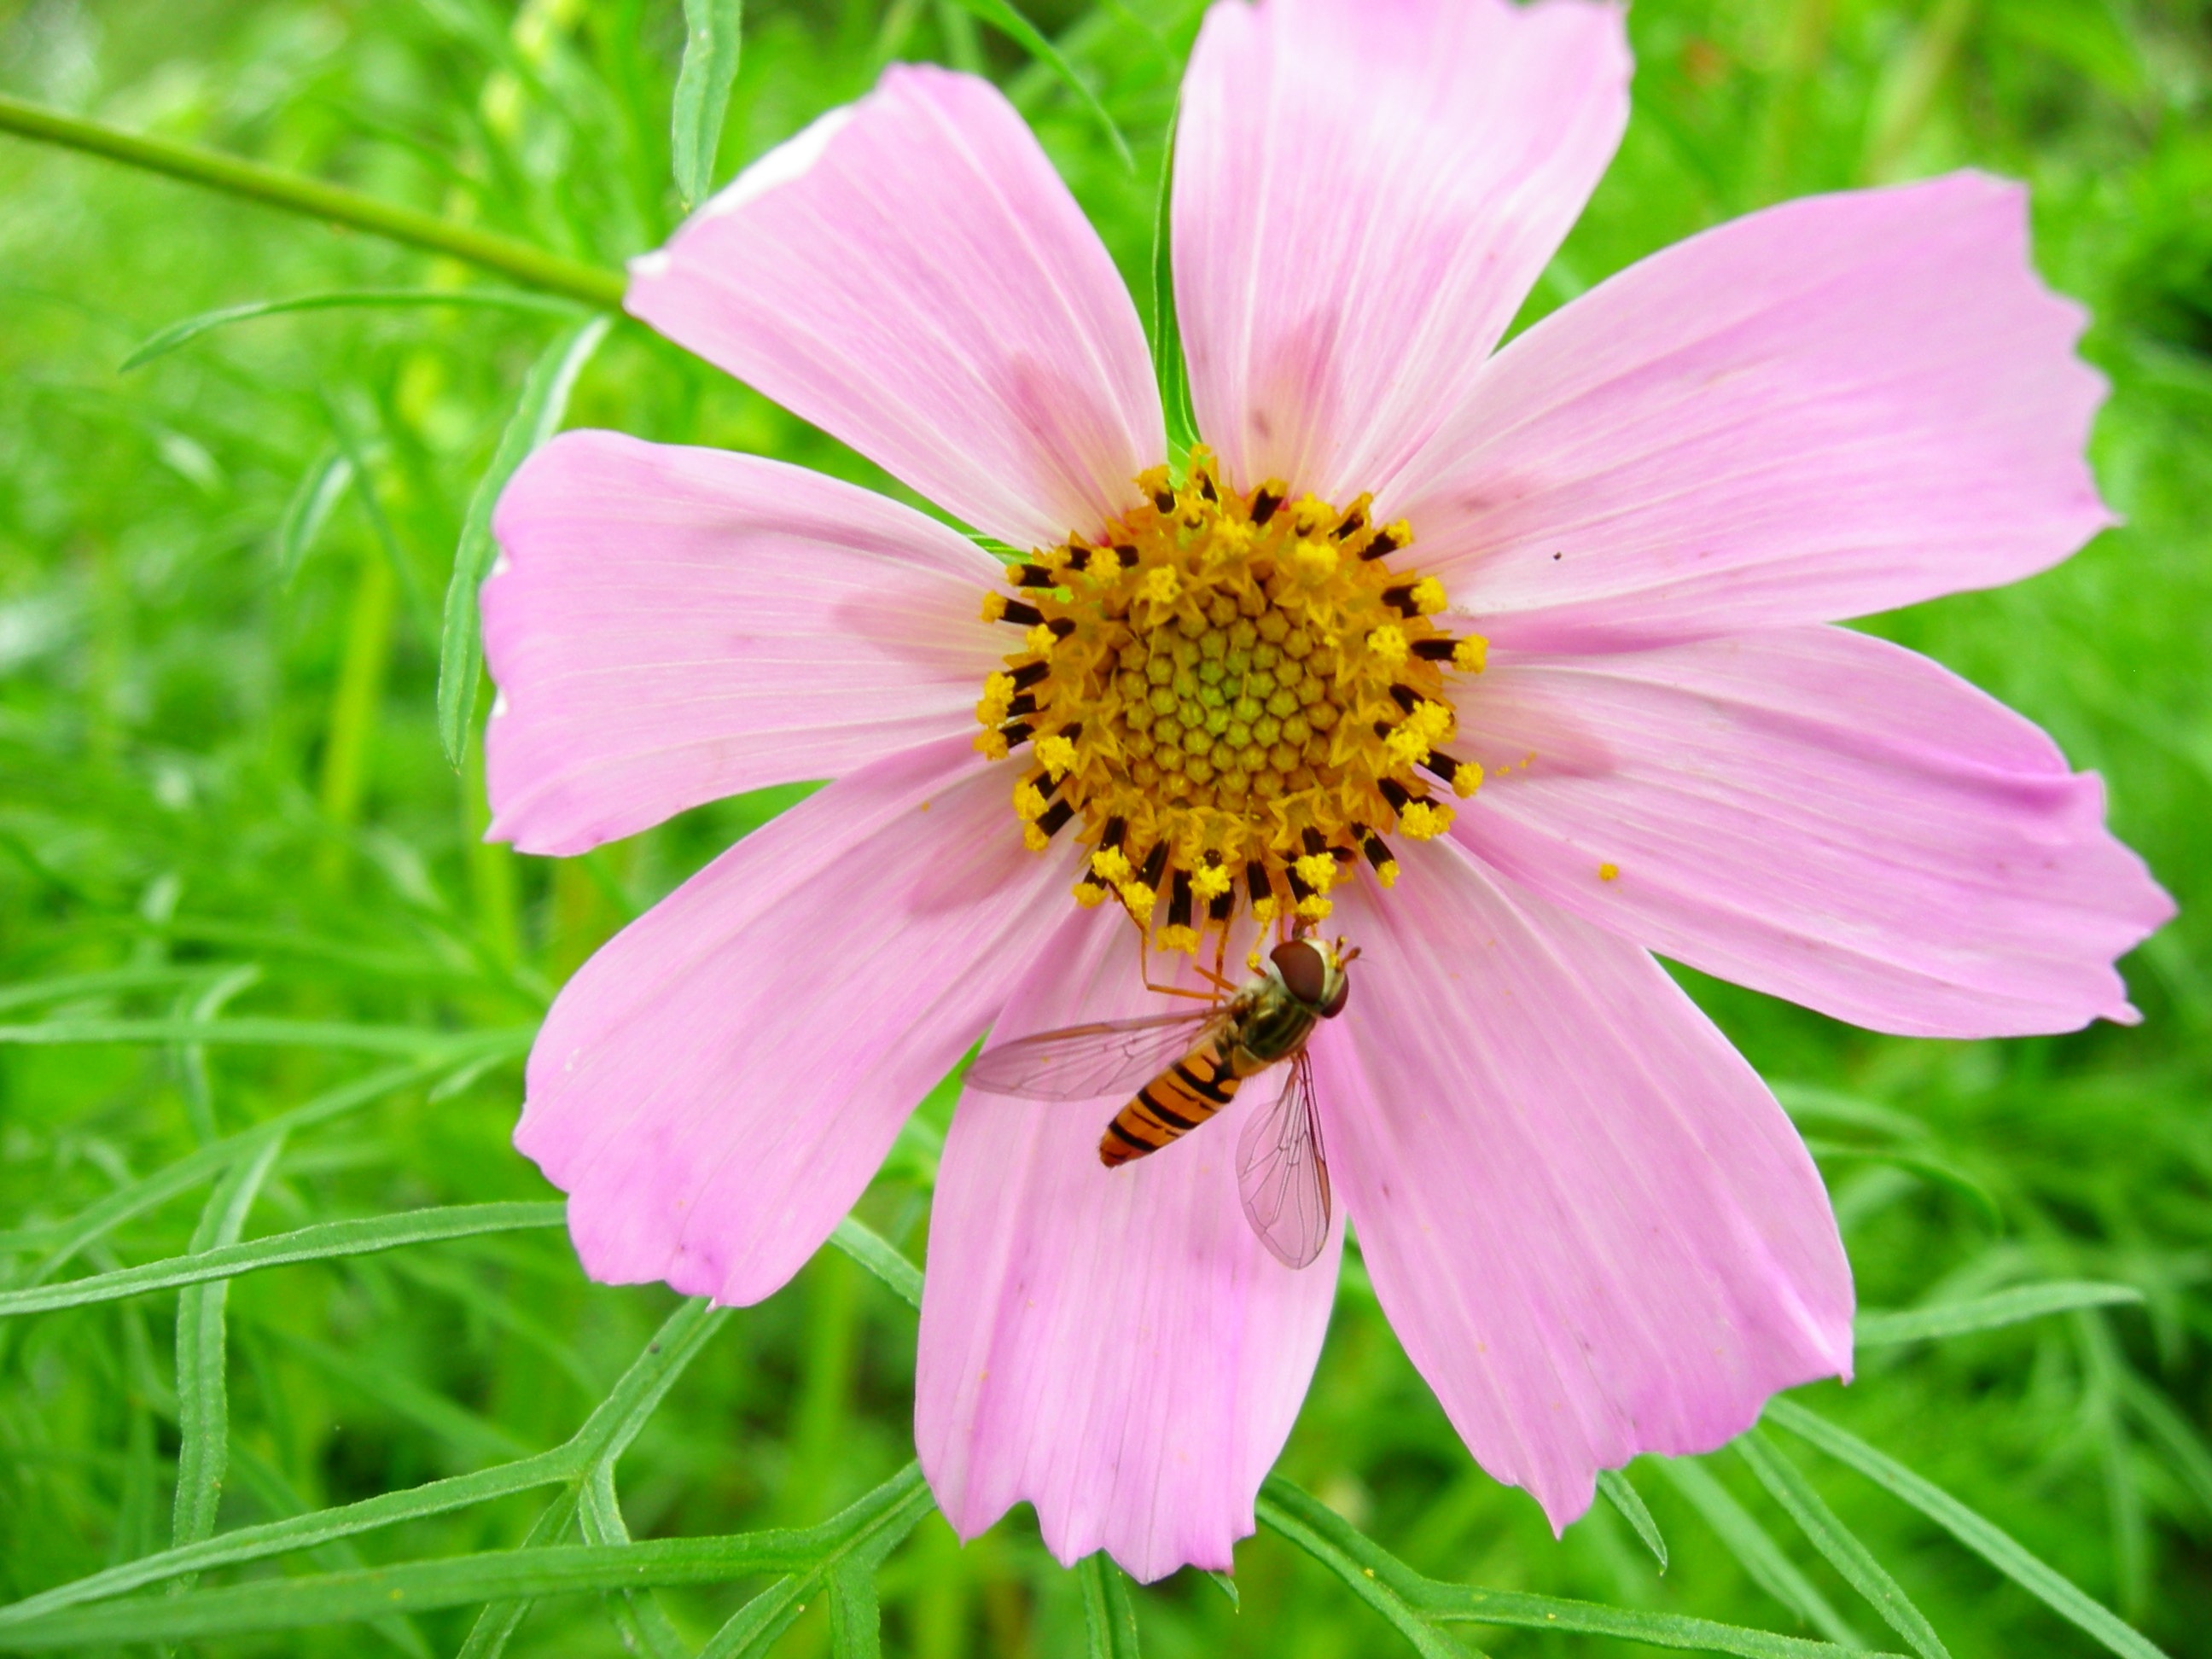
nature, plant, meadow, cosmos, flower, petal, botany, flora, wildflower, close up, macro photography, flowering plant, daisy family, annual plant, plant stem, land plant, garden cosmos